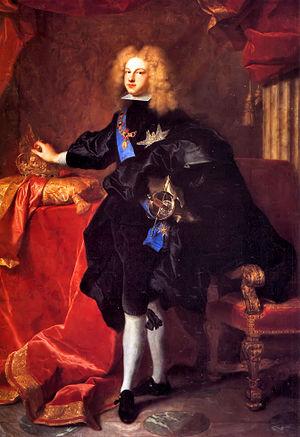
Charles Auguste d'Allonville de Louville, connu comme le marquis de Louville, né le 16 mai 1664 à Louville et mort le 20 août 1731, est un homme politique français. Favori de Philippe V, qui accède au trône d'Espagne en 1700, il devient chef de la maison française et gentilhomme de la Chambre. En 1701 et 1702, préconisant une présence forte de la France dans les affaires espagnoles, il exerce une grande influence sur Philippe V, sur les Français de la cour d'Espagne et sur les conseillers versaillais en relation avec lui. Il est disgracié en 1703.